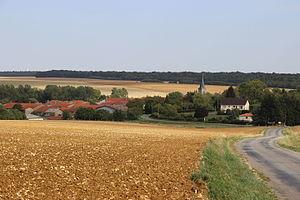
Aperçu du village
Ippécourt est une commune française située dans le département de la Meuse, en région Grand Est.